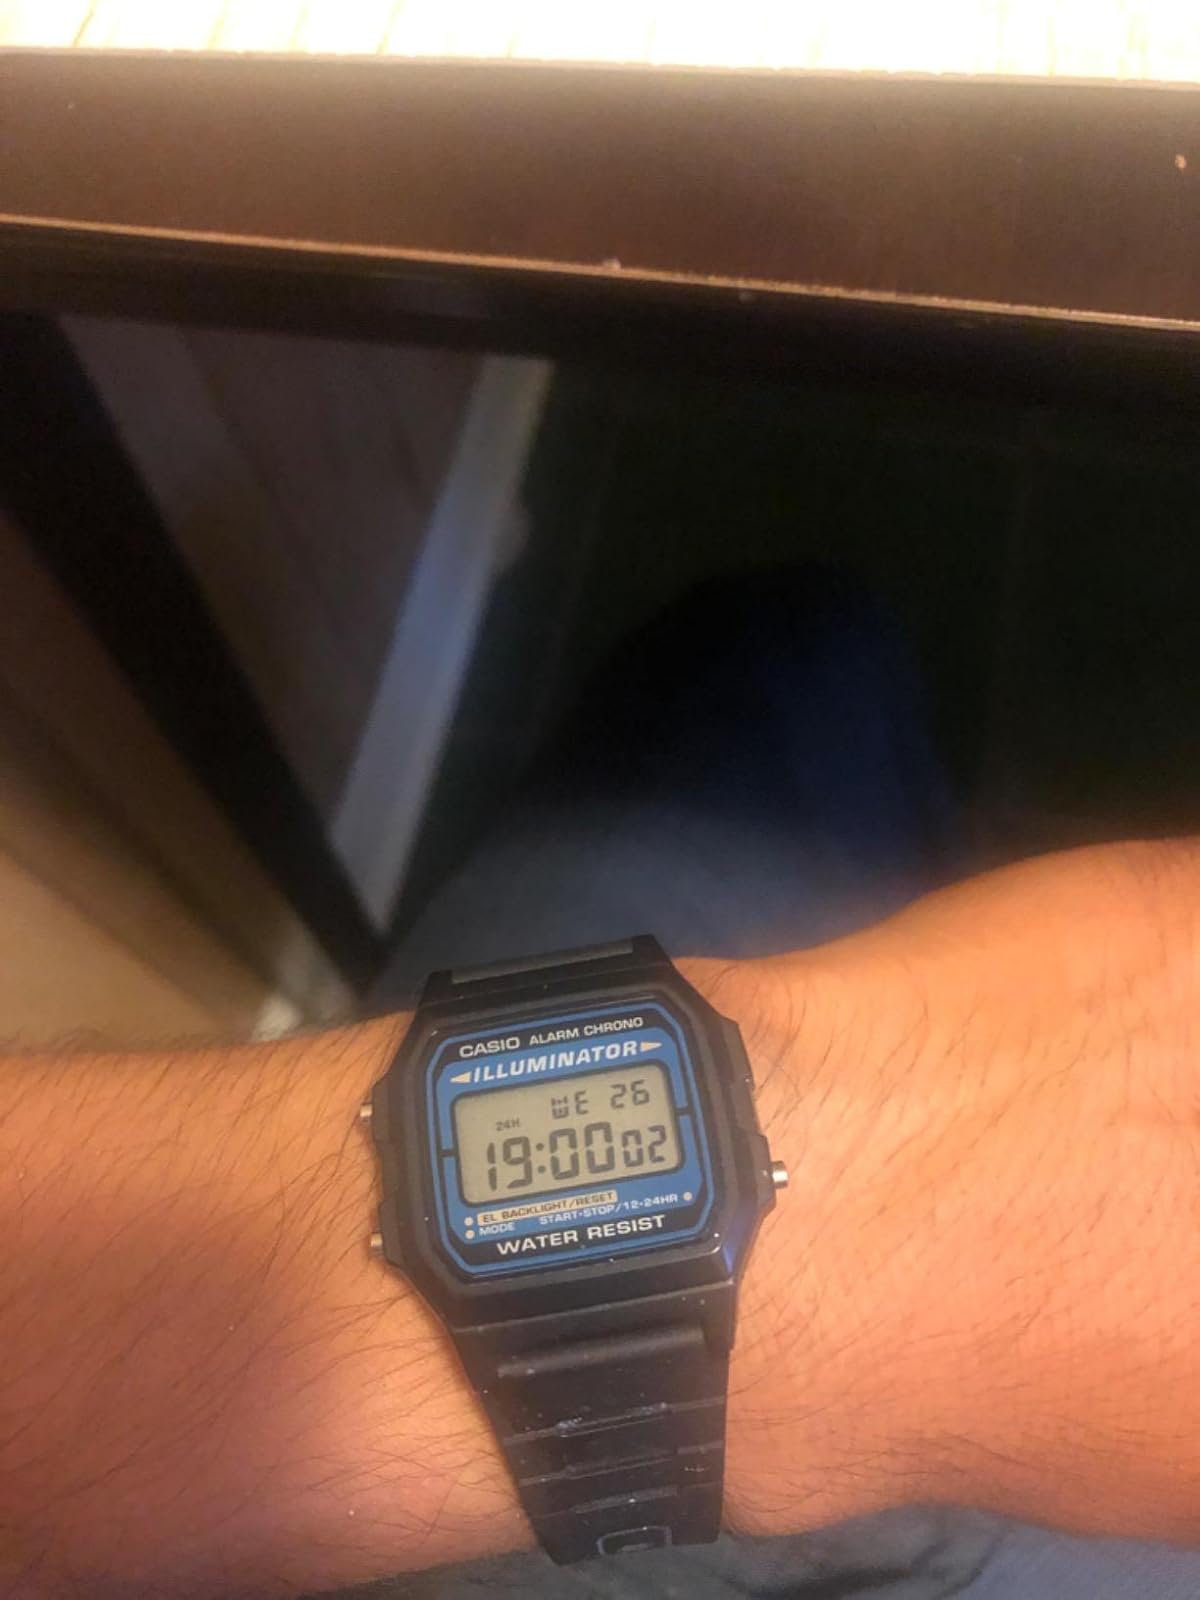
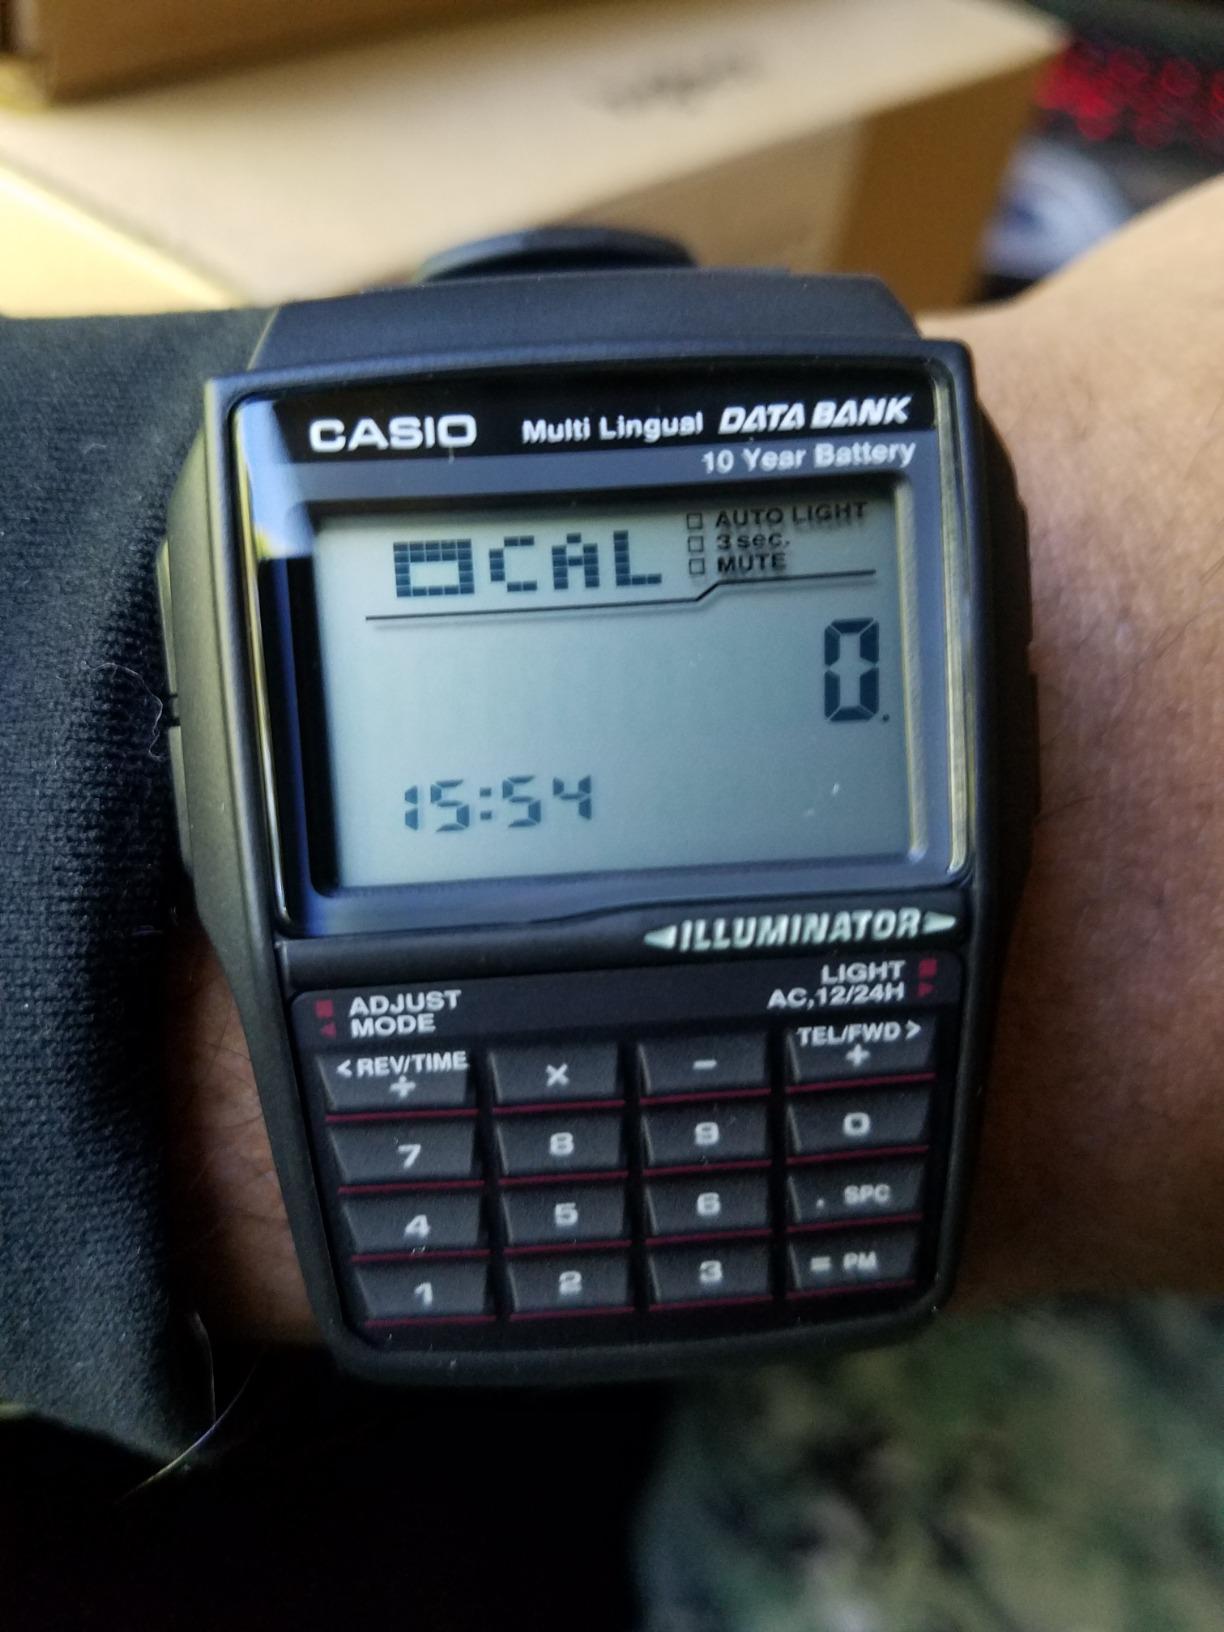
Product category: accessories_watch
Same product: no